Baltic area runestones

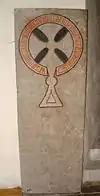
G 319.

This runestone has disappeared but it was located at the church of Frösunda. It was made by the runemaster Åsmund Kåresson in style Pr3-Pr4, and it was raised in memory of a man who died in Virland. It contains the same message as U 356.